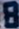
Number: 8